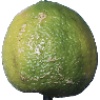
Label: limes